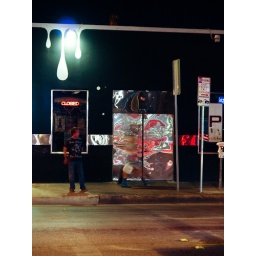
Plush bar front door during the Republic Of Texas Biker Rally 2009 - Austin, Texas. Photo by Bill Oriani